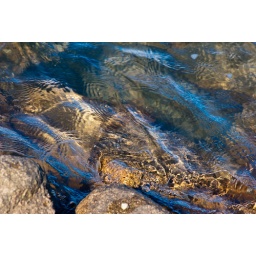
Water running over some rocks in some cool lighting